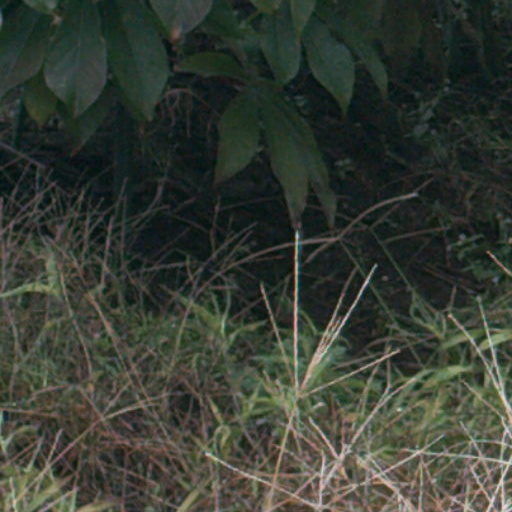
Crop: cassava